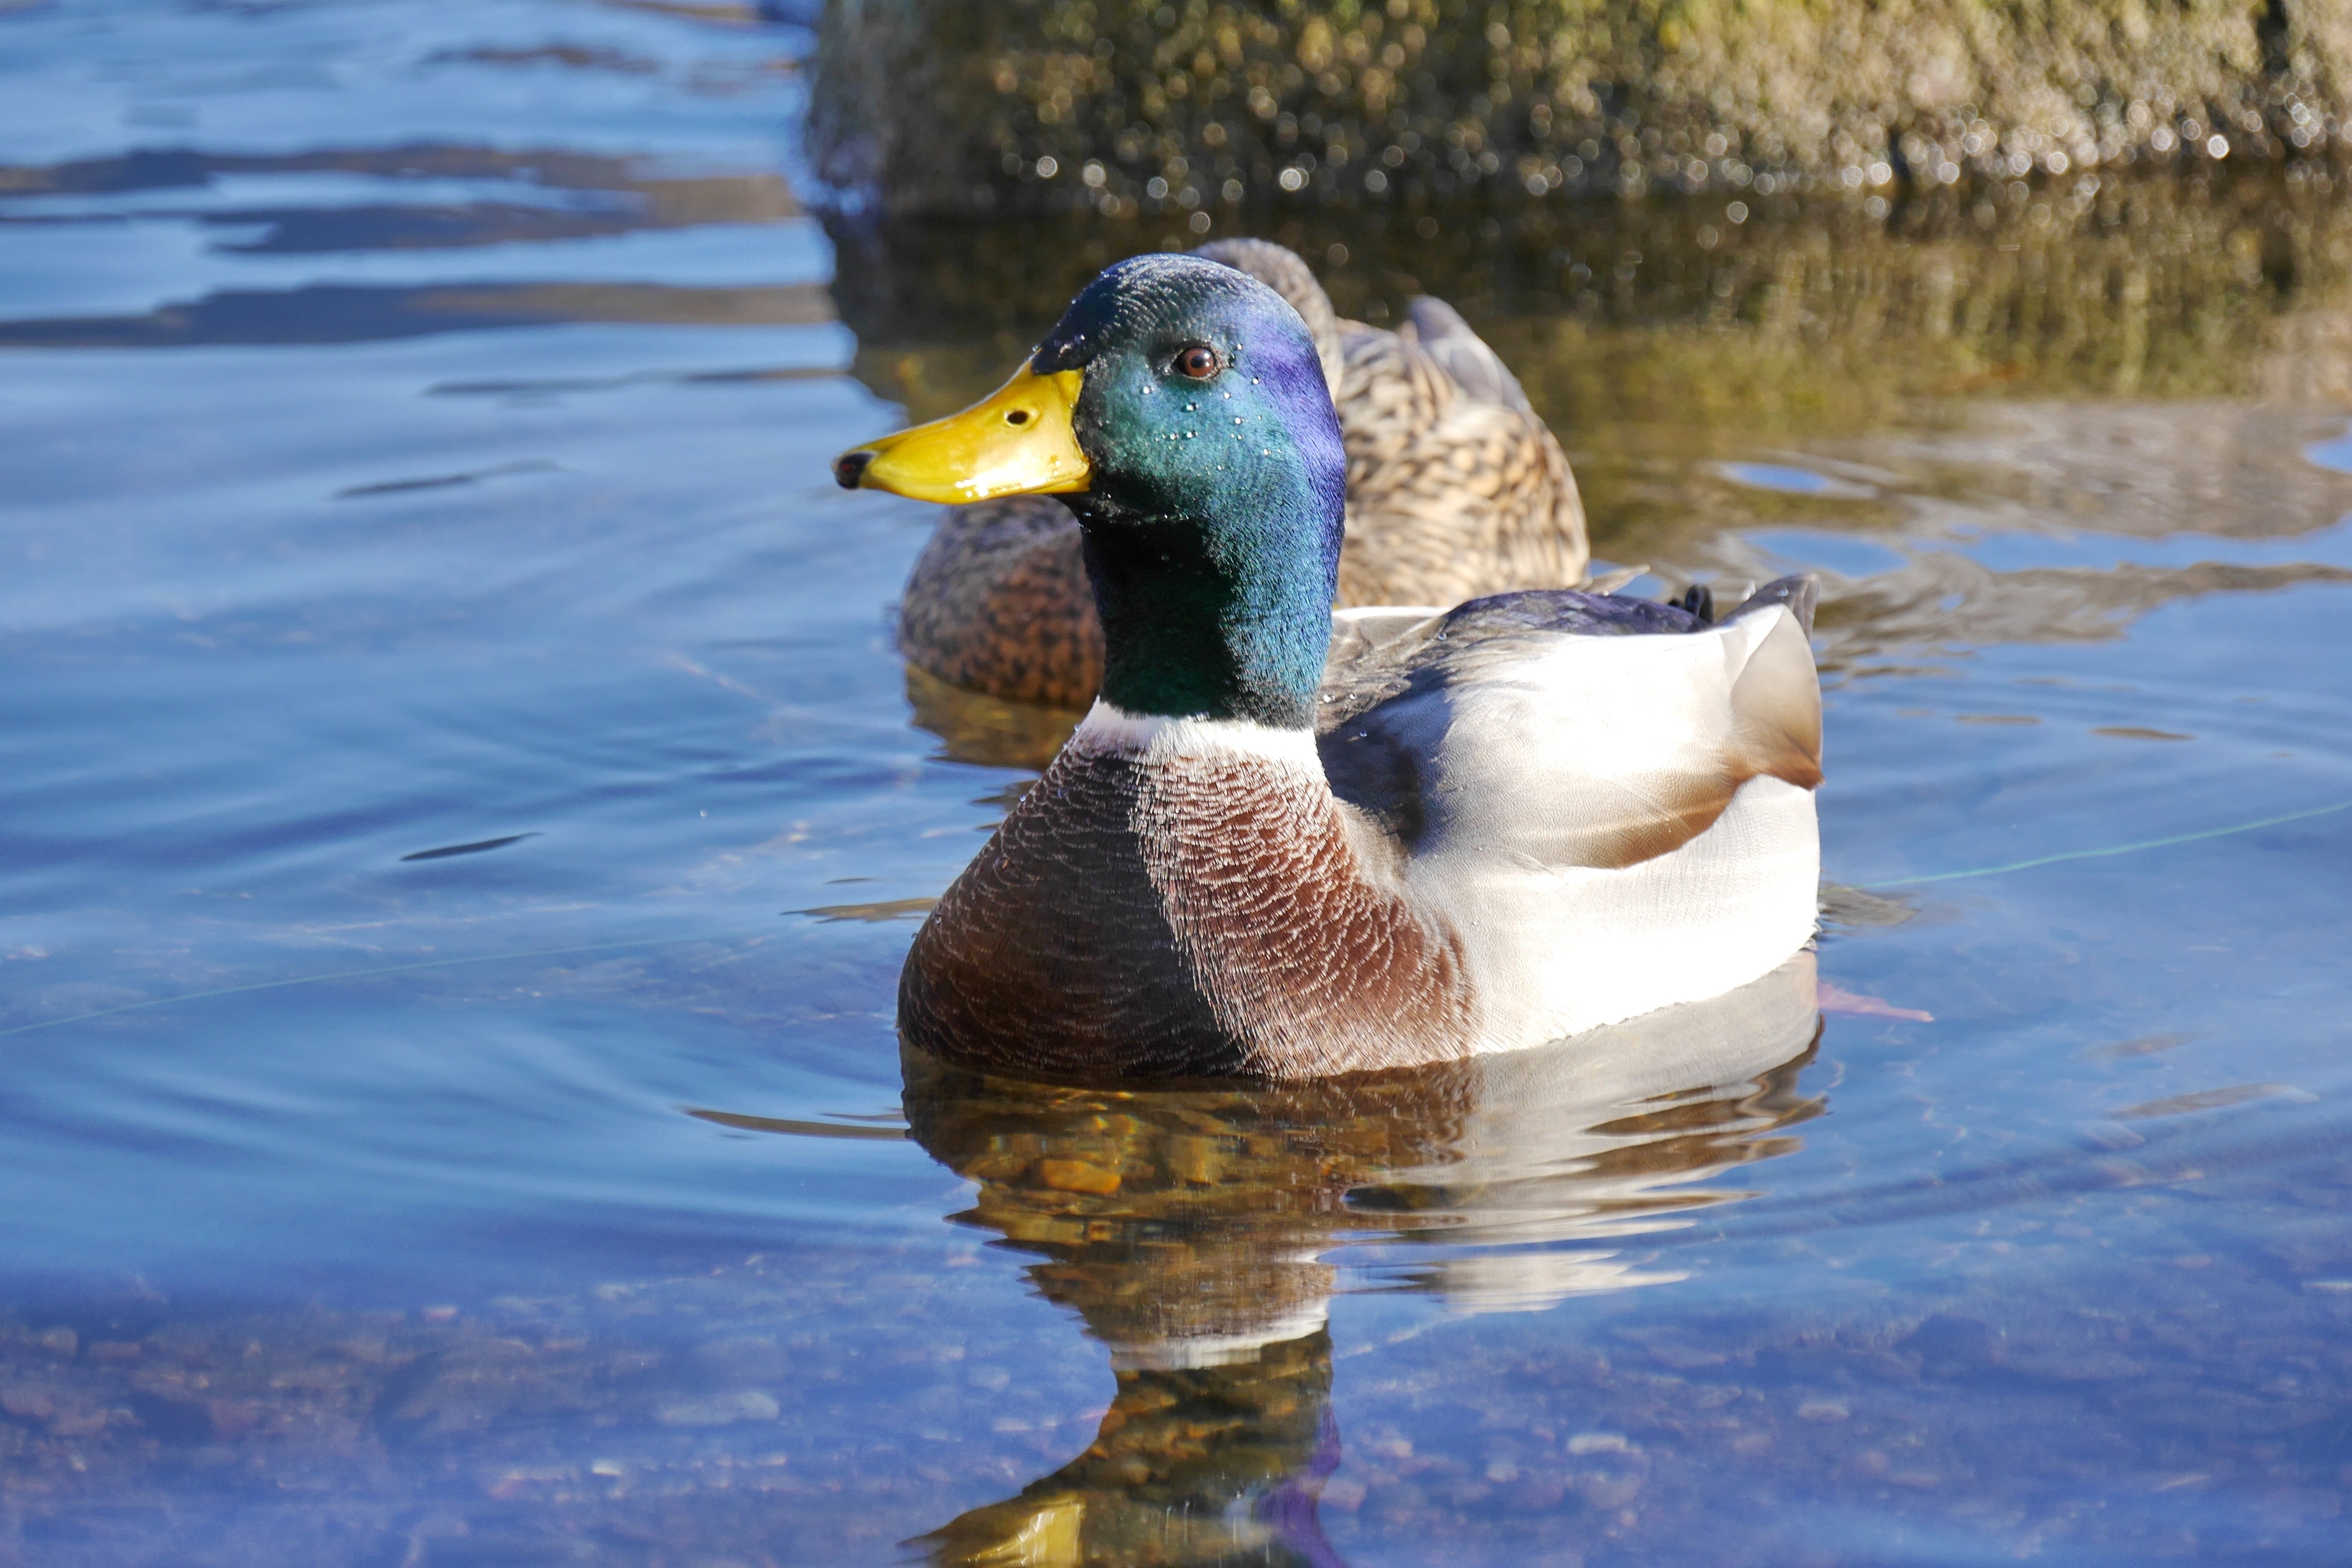
water, bird, wildlife, reflection, beak, fauna, drake, duck, vertebrate, waterfowl, water bird, mallard, canard, ducks geese and swans